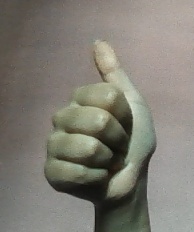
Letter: aleff